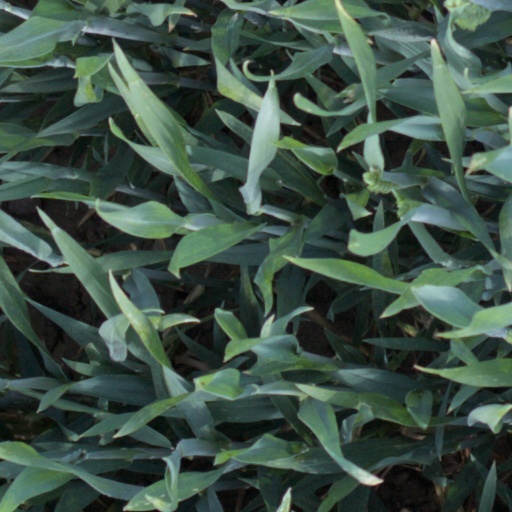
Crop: wheat